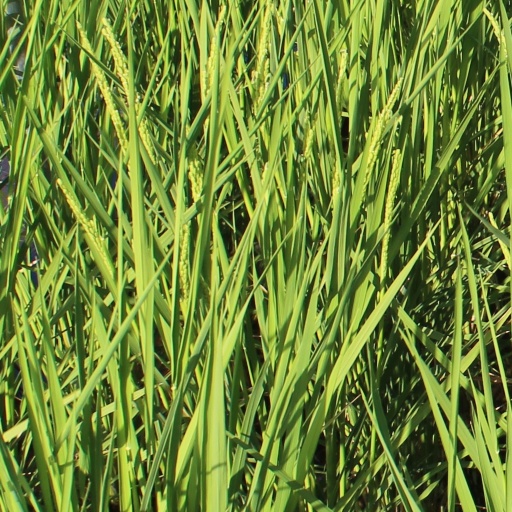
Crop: rice